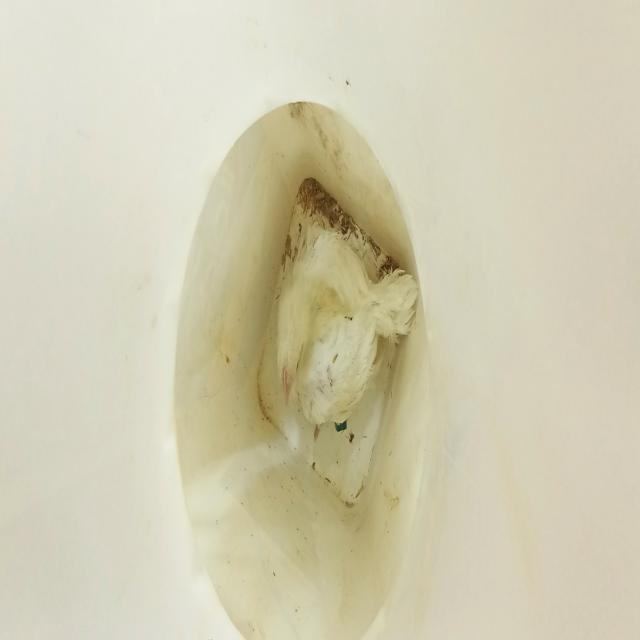
Weight: 1216 g